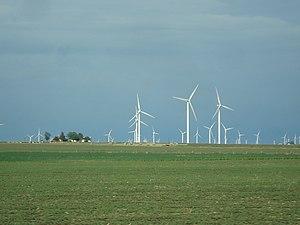
Ceci est une liste des fermes éoliennes terrestres qui sont actuellement opérationnelles, évaluée par la puissance. La liste comporte également des parcs éoliens terrestres avec une notoriété autre que la taille, et les dix plus gros projets proposés.